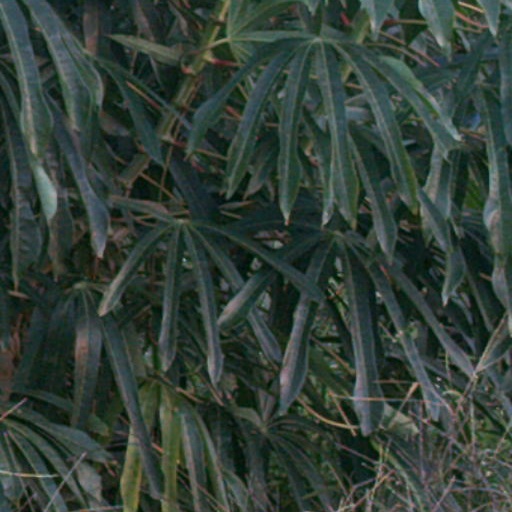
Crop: cassava